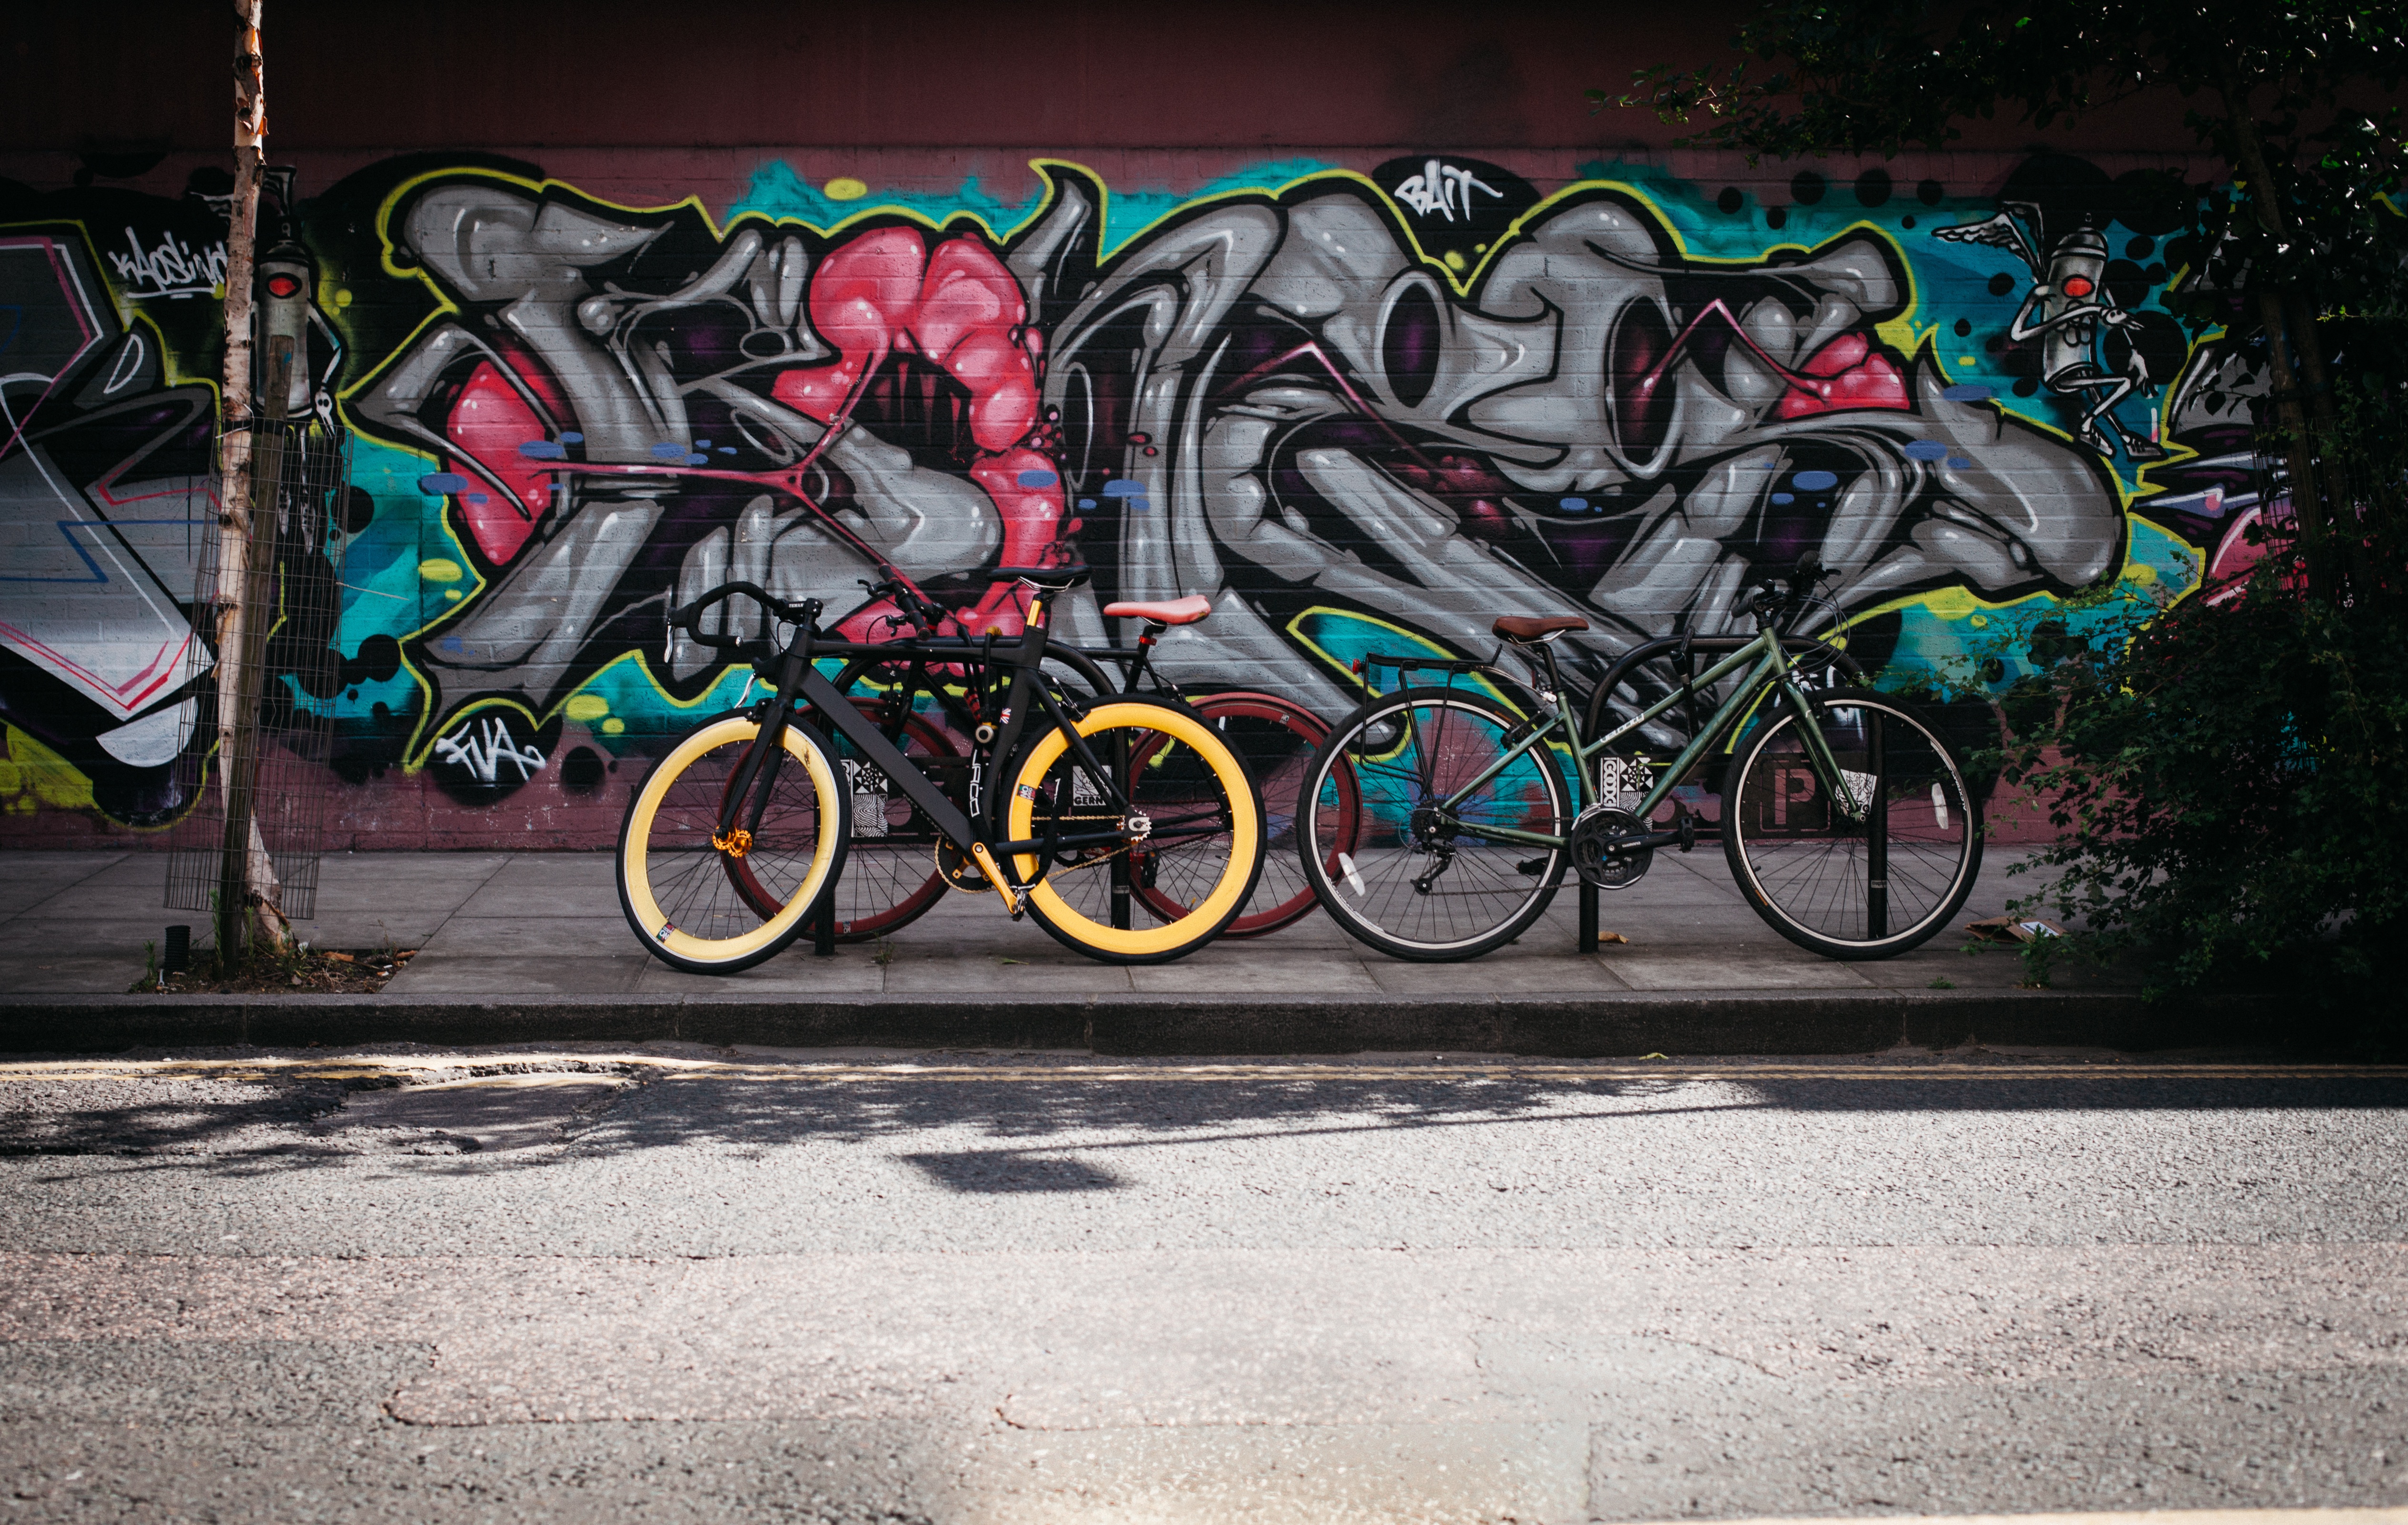
road, street, sidewalk, bike, vehicle, graffiti, street art, art, urban area